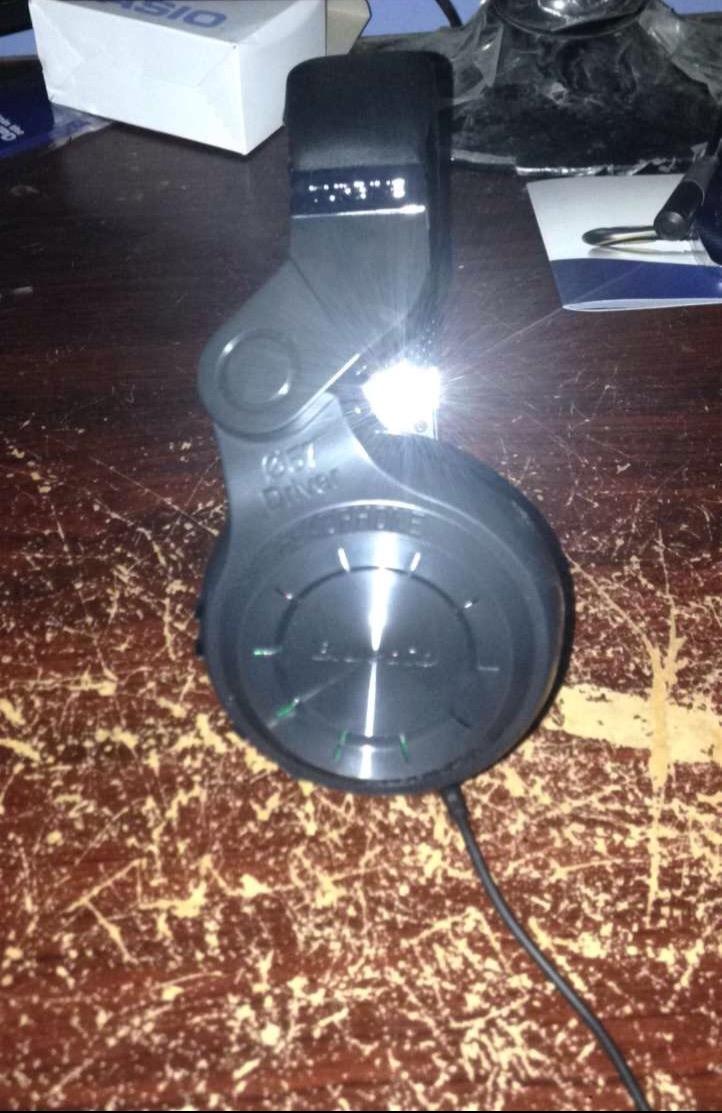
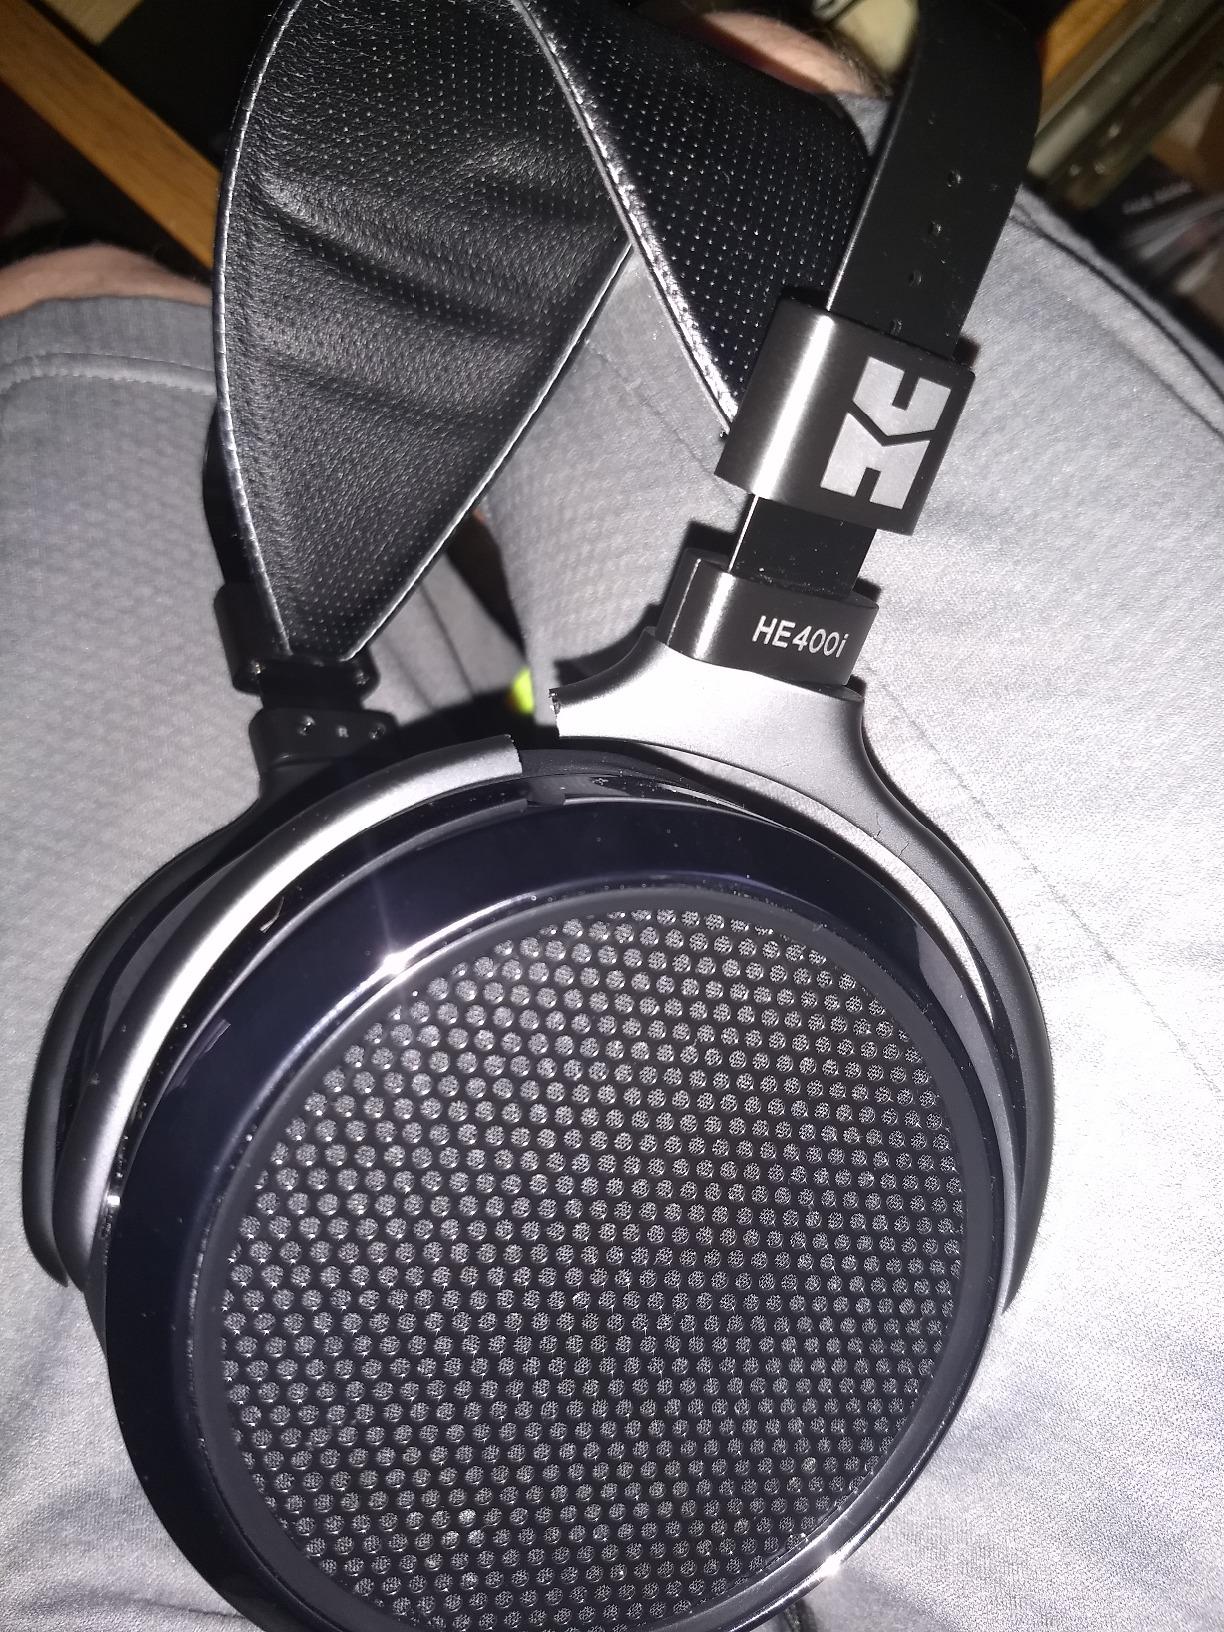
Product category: headphones
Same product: no